Pester Lloyd

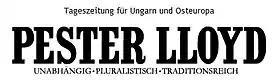

Pester Lloyd is a German-language online daily newspaper from Budapest, Hungary with a focus "on Hungary and Eastern Europe".